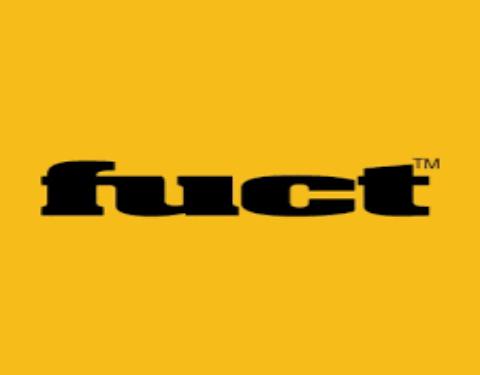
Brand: FUCT
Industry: Clothes